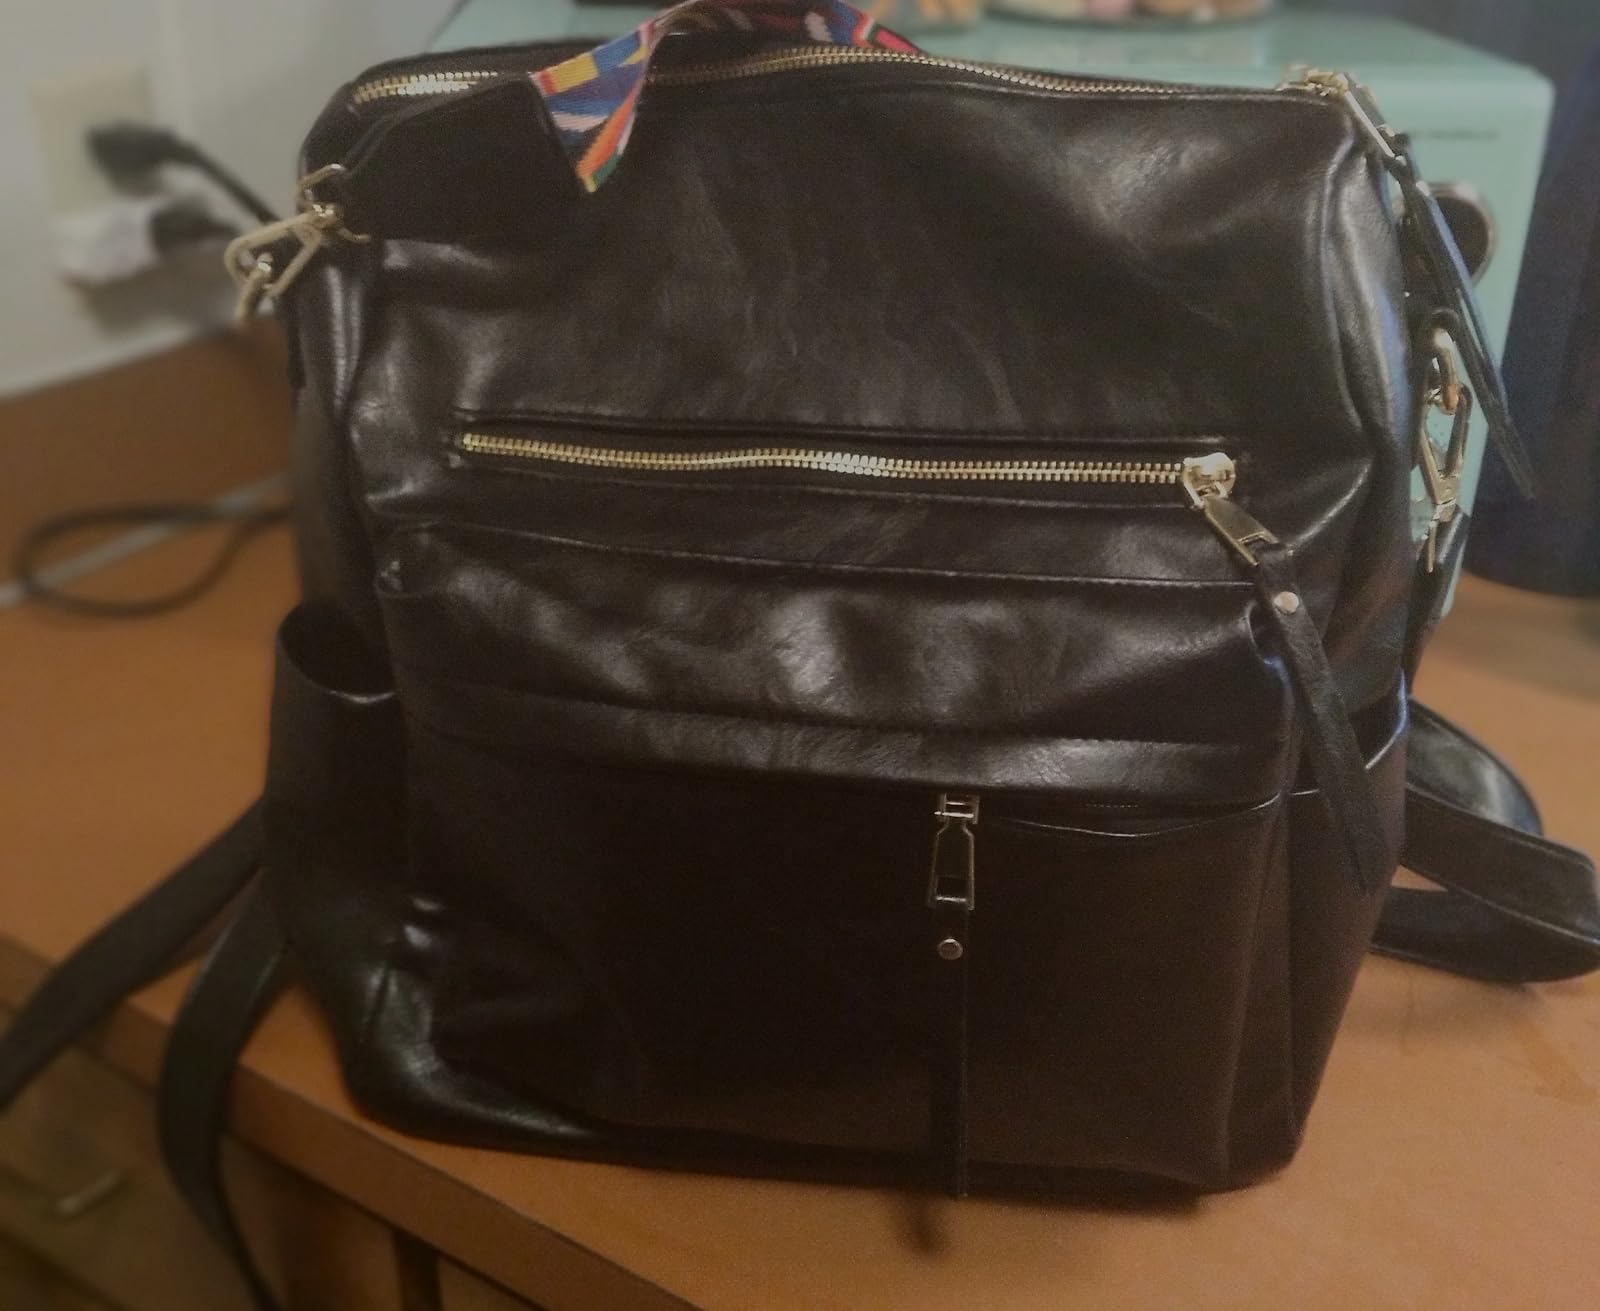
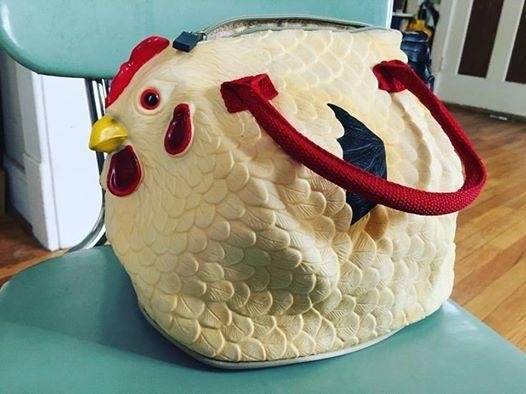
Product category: accessories_handbag
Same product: no